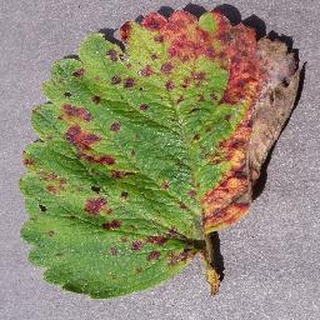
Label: strawberry_leaf_scorch